Sandia Pueblo

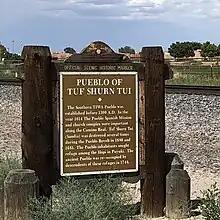
Historical Marker - Pueblo of Tuf Shurn Tui (Sandia Pueblo)

The Tiwa name for the pueblo is Tuf Shur Tia, or "Green Reed Place", in reference to the green "bosque". However, older documents claim that the original name of the pueblo was Nafiat, (Tiwa: "Place Where the Wind Blows Dust").